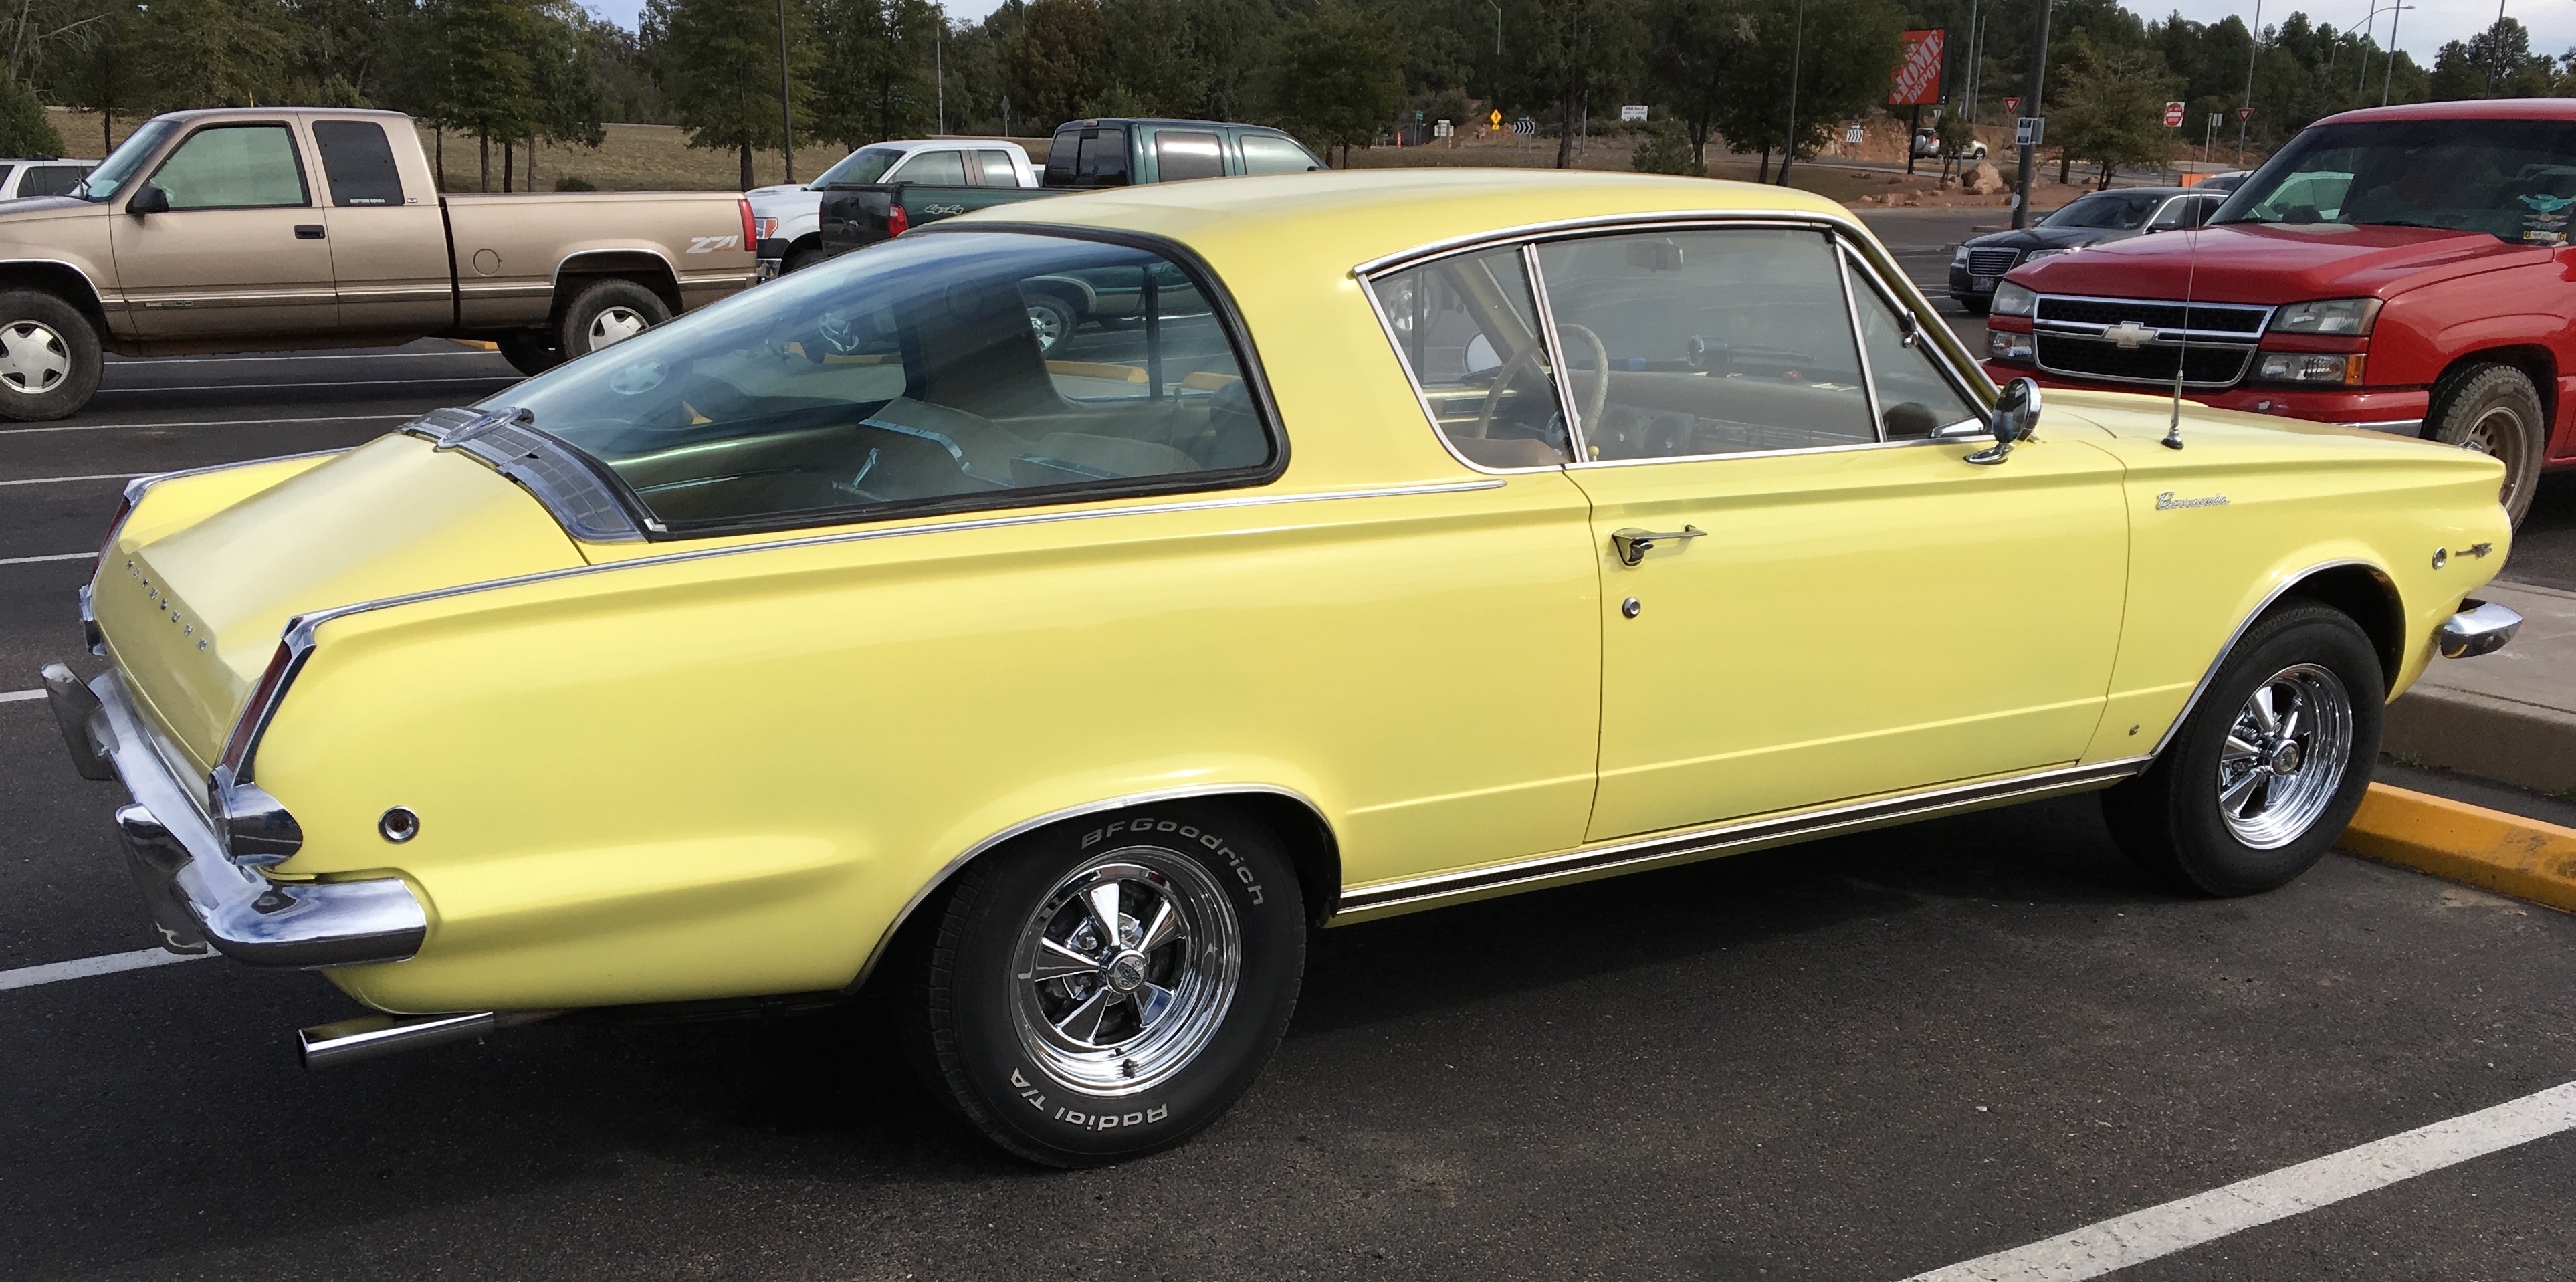
car, vehicle, classic car, sedan, convertible, antique car, land vehicle, automobile make, automotive exterior, compact car, family car